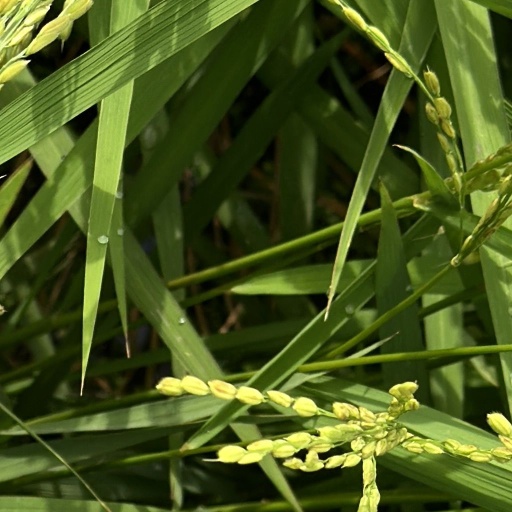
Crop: rice